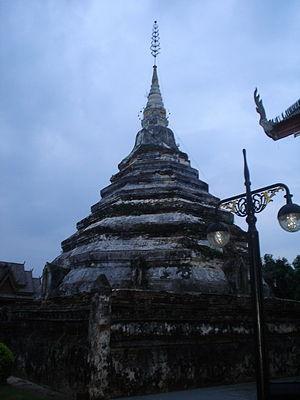
Phrae est une province de Thaïlande.